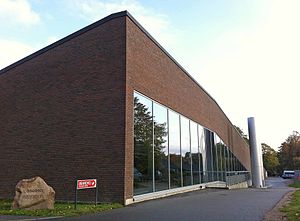
Egmont Højskolen
Egmont Højskolen
Egmont Højskolen i Hov, set fra Lærkevej
Egmont Højskolen er en dansk folkehøjskole med et særligt ansvar over for mennesker med handicap. Den ligger i byen Hou 32 km syd for Århus. Skolen har ca. 200 elever og 80 ansatte.